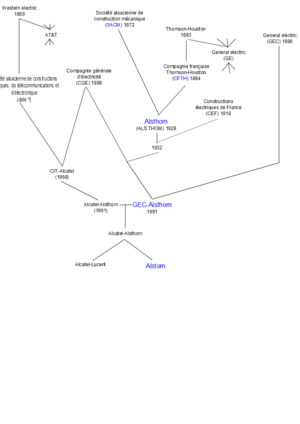
Historique d'Alstom, agrégé de différentes sources.
Alstom est une société anonyme basée en France, spécialisée dans les secteurs des transports, principalement ferroviaires.